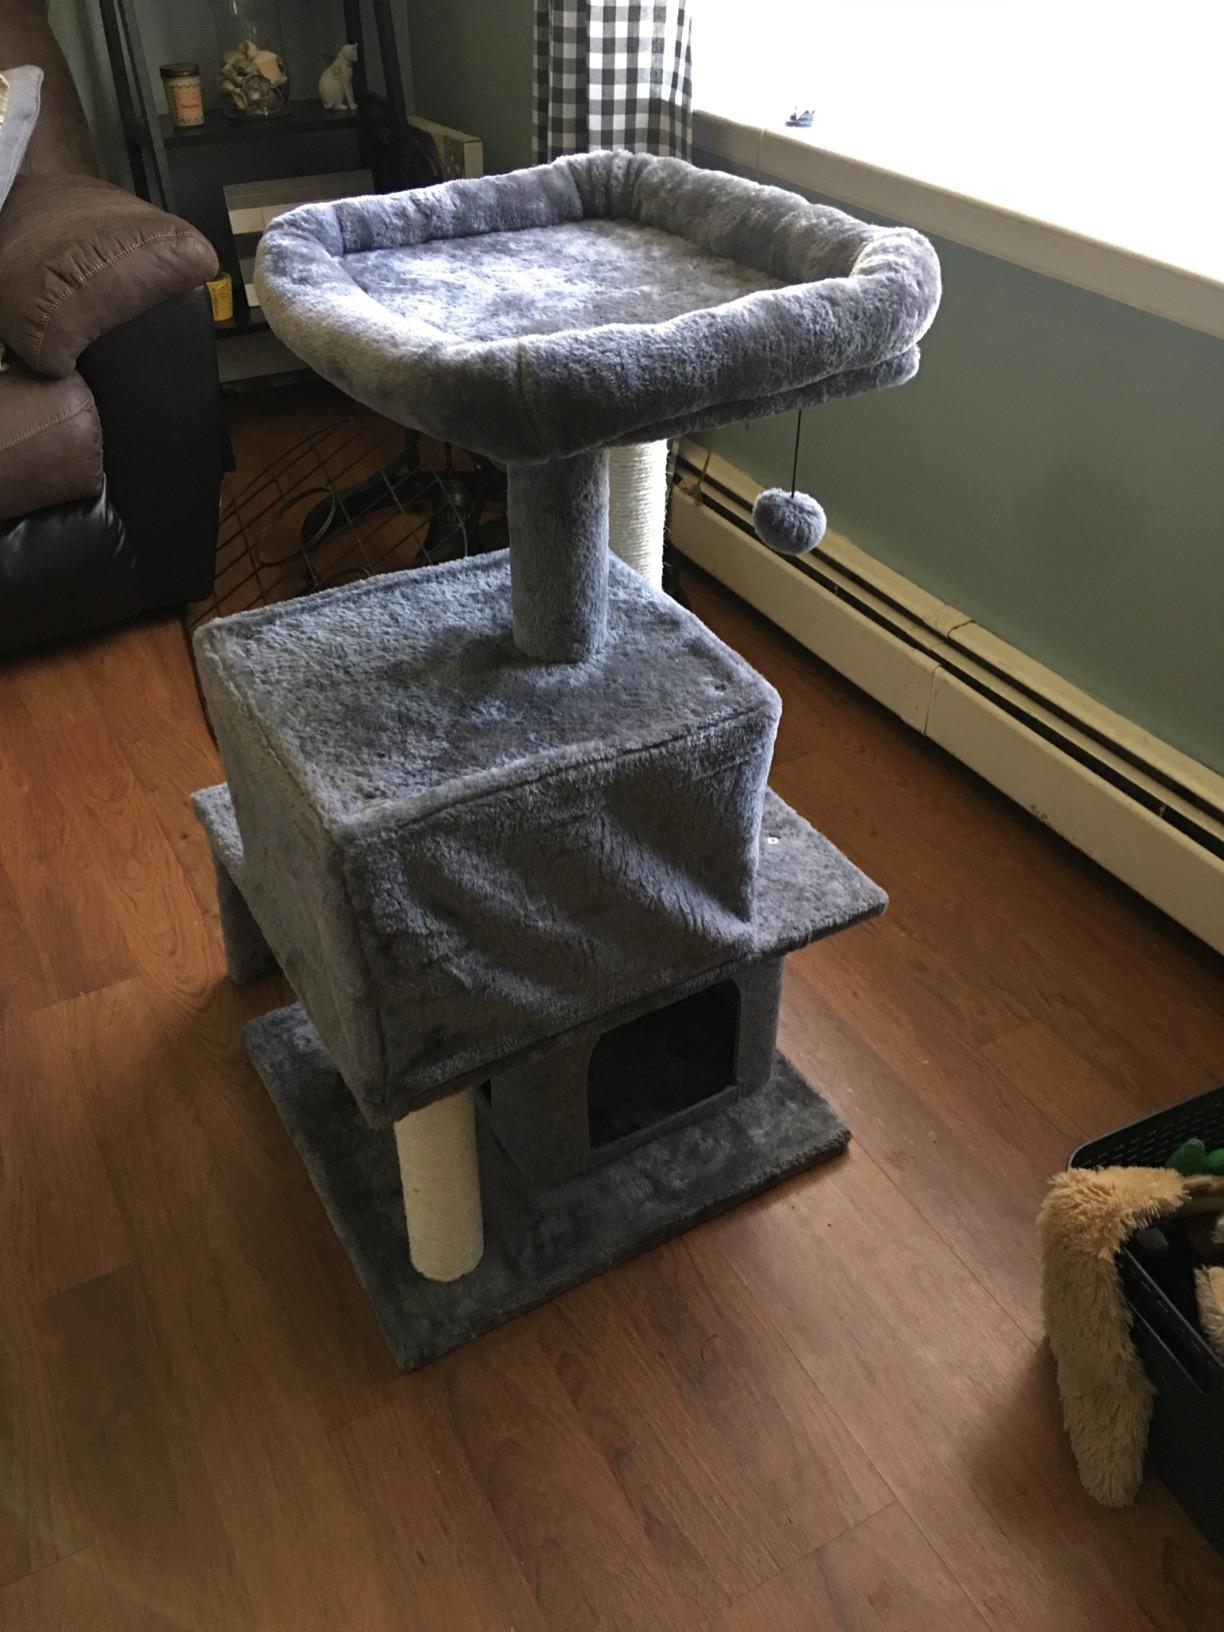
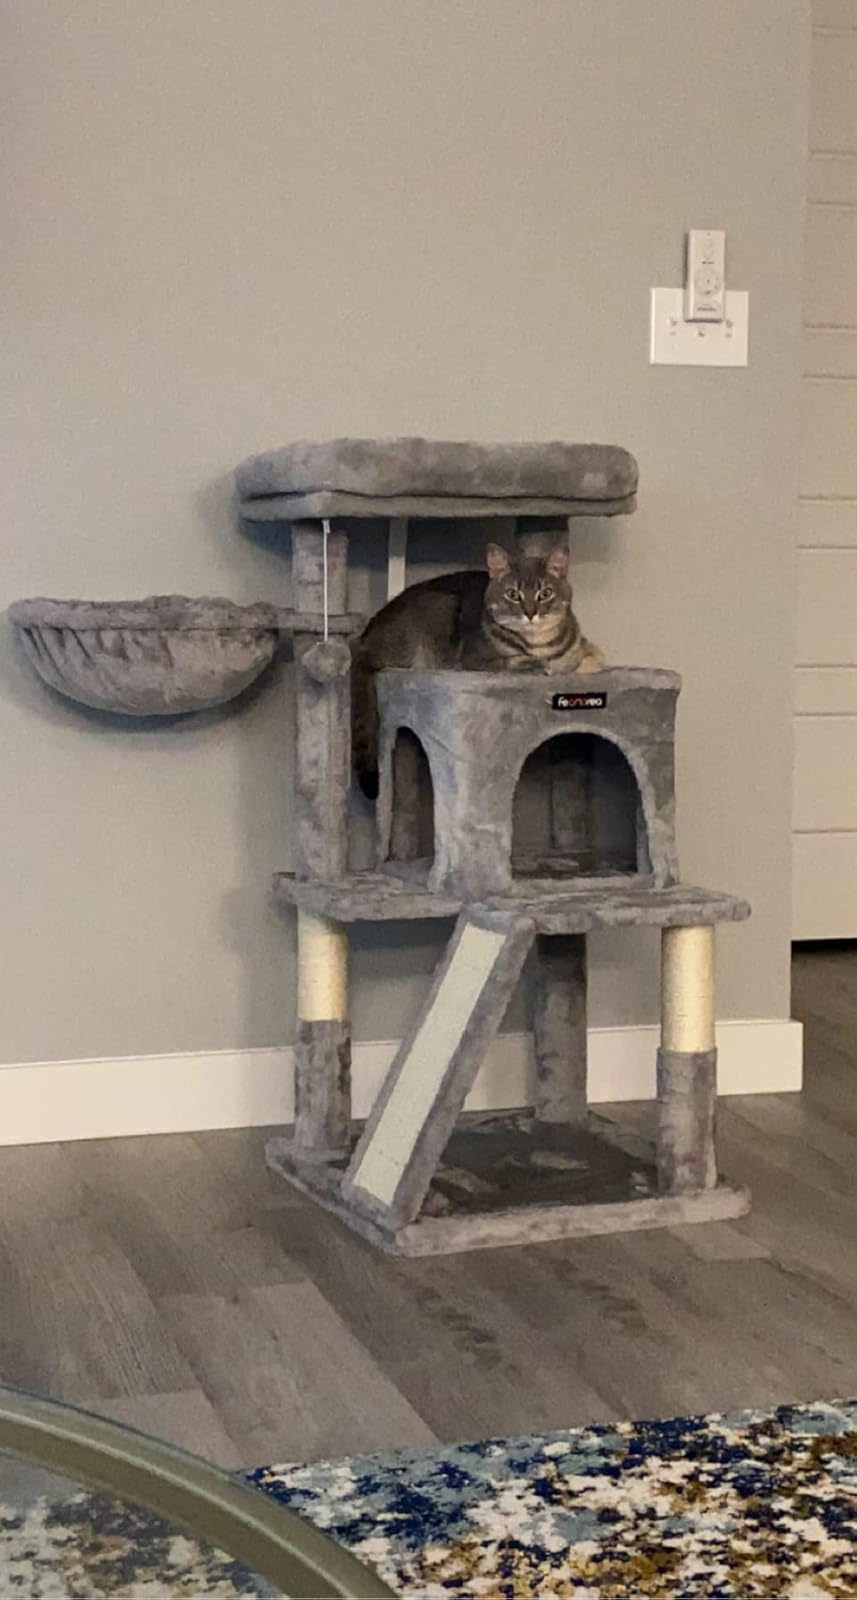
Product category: items_cat tree
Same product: no